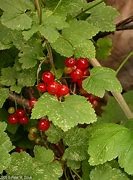
Label: redcurrant